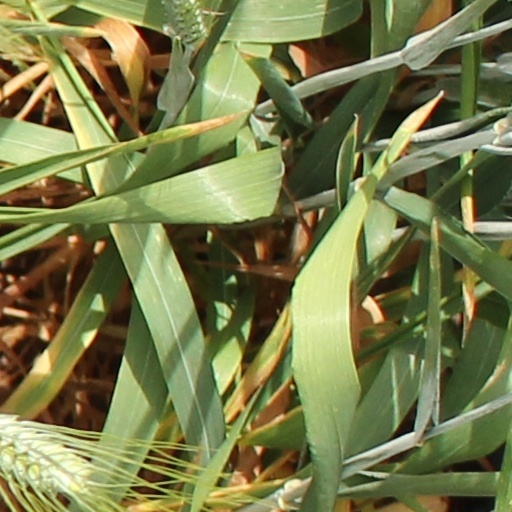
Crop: wheat